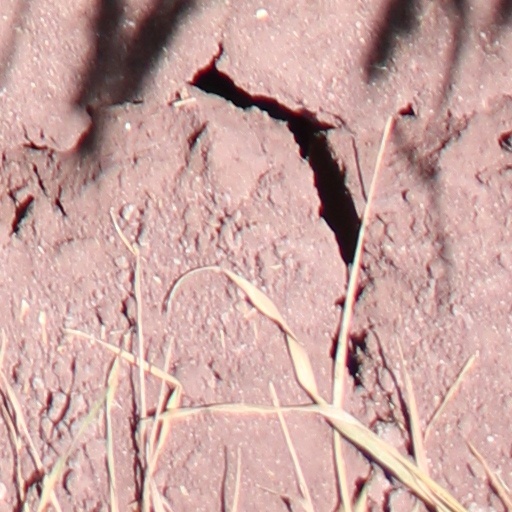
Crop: wheat